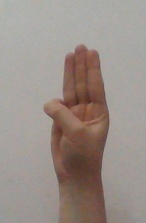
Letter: thaa